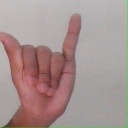
अक्षर: य